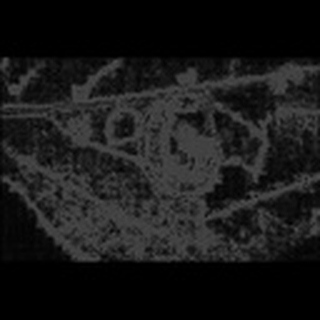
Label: cotton_army_worm